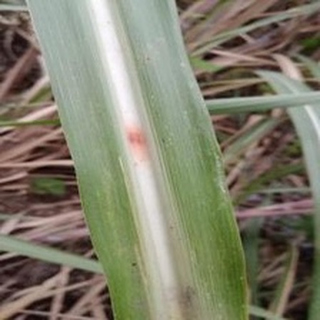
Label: sugarcane_red_rot